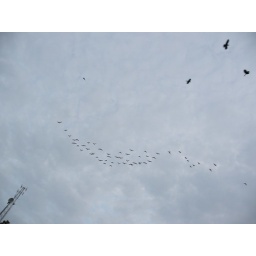
birds flying in formation